Hong Kong Mahjong Pro

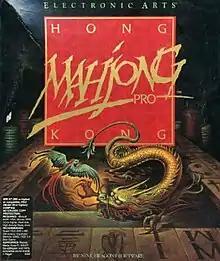

Hong Kong Mahjong Pro is a 1992 video game published by Electronic Arts.